Yellow journalism

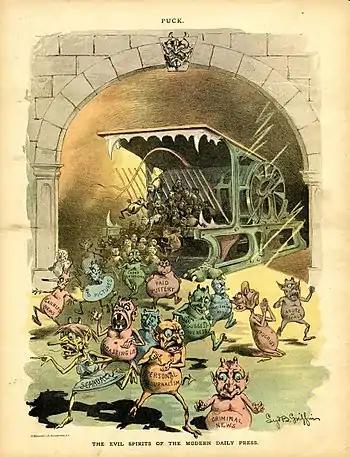
"Evil spirits", such as "Paid Puffery" and "Suggestiveness", spew from "the modern daily press" in this "Puck" cartoon of November 21, 1888.

Joseph Pulitzer purchased the "New York World" in 1883 after making the "St. Louis Post-Dispatch" the dominant daily in that city. Pulitzer strove to make the "New York World" an entertaining read, and filled his paper with pictures, games and contests that drew in new readers. Crime stories filled many of the pages, with headlines like "Was He a Suicide?" and "Screaming for Mercy". In addition, Pulitzer charged readers only two cents per issue but gave readers eight and sometimes 12 pages of information (the only other two-cent paper in the city never exceeded four pages).